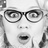
Emotion: surprise